Willem de Kooning Academy

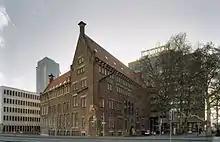
Willem de Kooning Academy building with adherent building (on the left).

The Willem de Kooning Academy is located at Blaak 10 and Wijnhaven 61, two adherent buildings connected with an airbridge. Blaak 10 has always been regarded as the "home base" of the academy. Due to expansion and increase of students enrolling, the adherent Rotterdam University of Applied Sciences' building behind Wijnhaven 61) became entirely occupied by the academy in September 2007. In addition, the already existing programme Leisure Management moved to the academy campus.